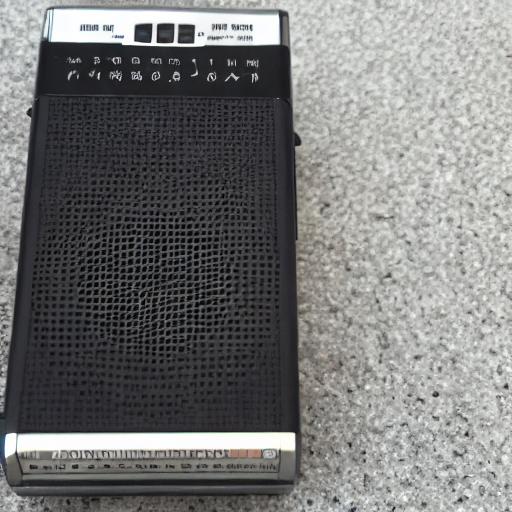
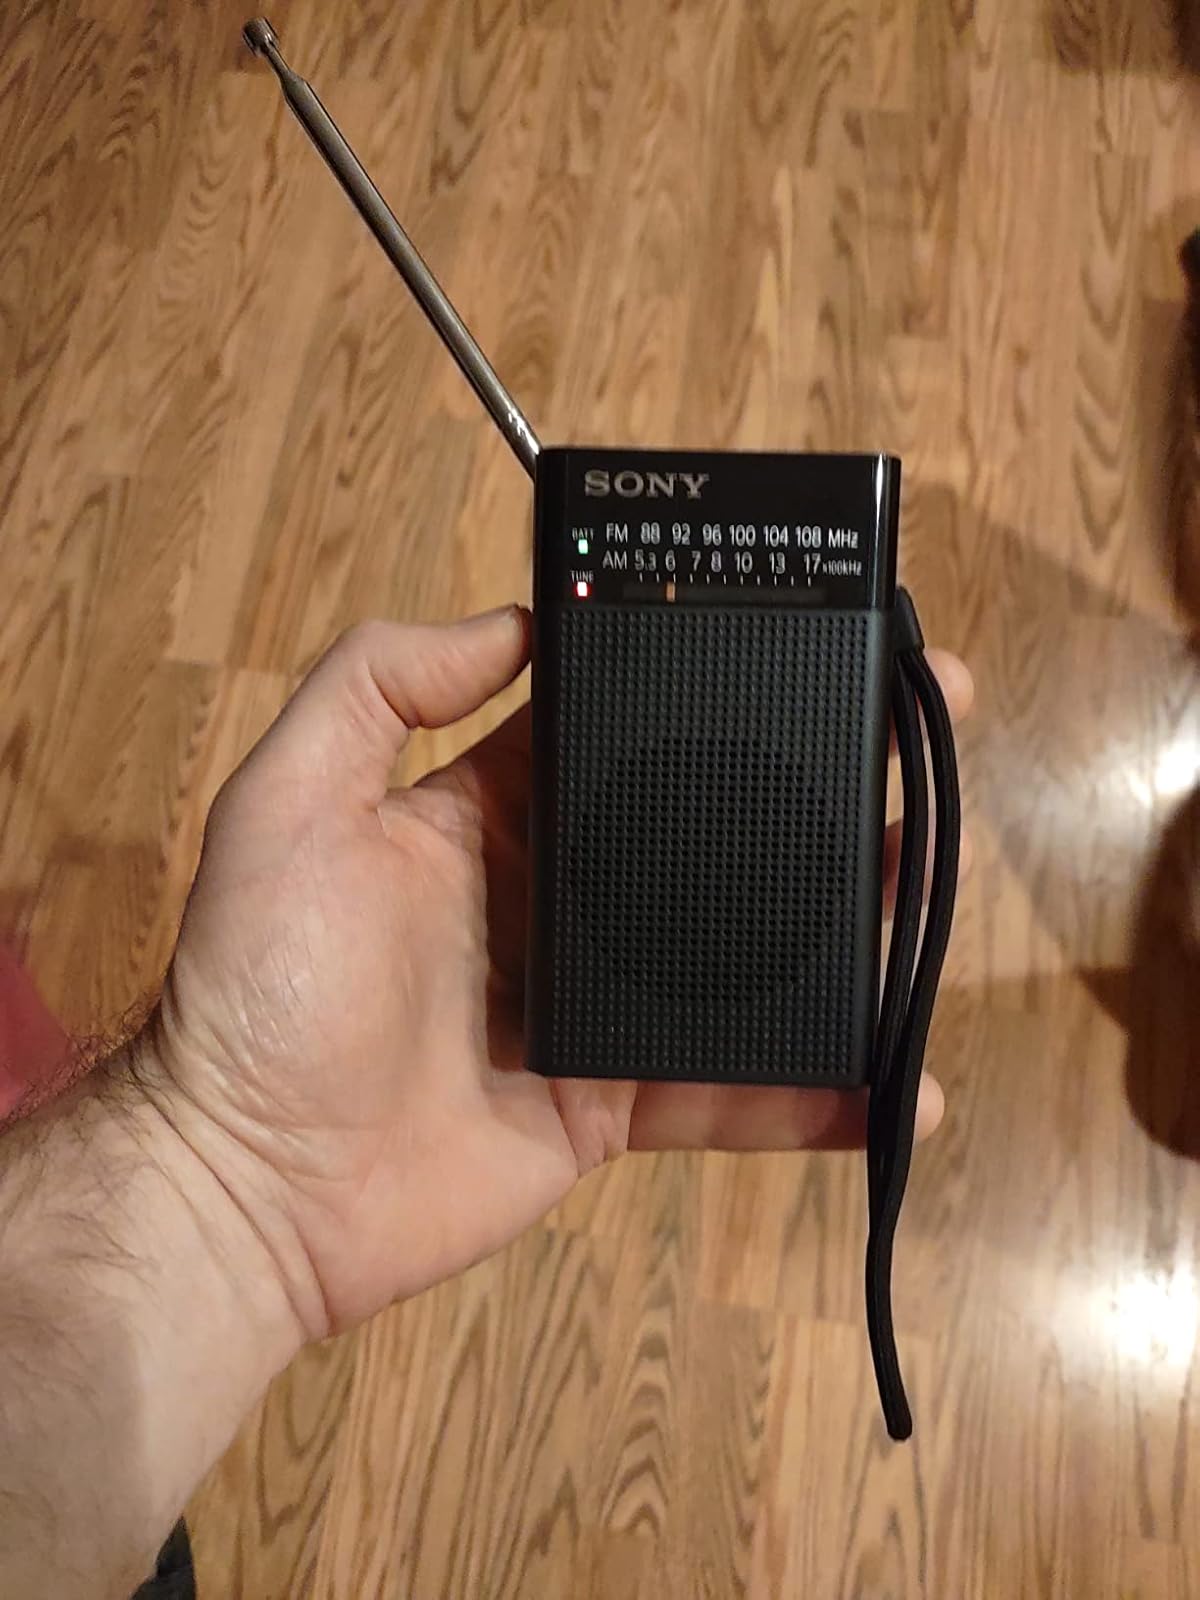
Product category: radio
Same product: no